Torres de Oeste

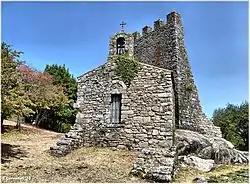

Oeste Towers (Galician and Spanish: "Torres de Oeste") is a castle in Catoira, Galicia, Spain. It is located at the head of the Ría de Arousa. It is in the region of Caldas (Pontevedra), in the river Ulla estuary. The towers remaining today are the ruins of Castellum Honesti. Torres del Oeste has been declared a national monument.